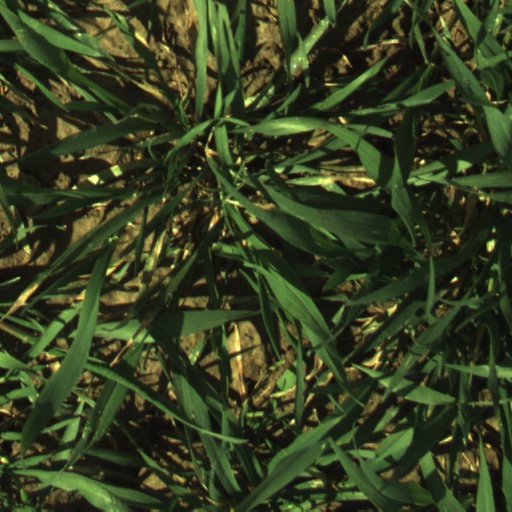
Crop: wheat